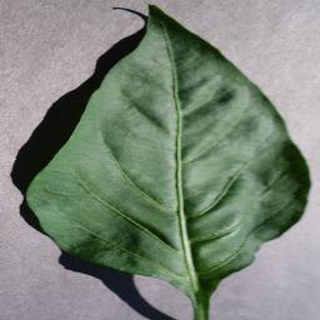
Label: healthy_bell_pepper